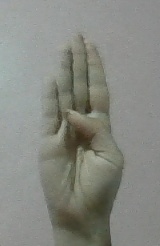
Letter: kaaf